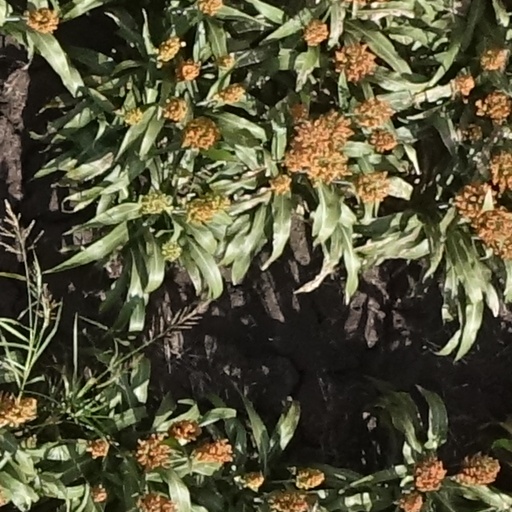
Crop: sorghum